Valerie Amos, Baroness Amos

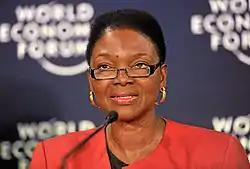
Amos during the WEF 2013

Amos has also been deputy chair of the Runnymede Trust (1990–1998); a trustee of the Institute for Public Policy Research; a non-executive director of the University College London Hospitals Trust; a trustee of Voluntary Service Overseas; chair of the Afiya Trust; a director of Hampstead Theatre; chair of the Board of Governors of the Royal College of Nursing Institute; and a trustee, now patron, of the Serious Trust.